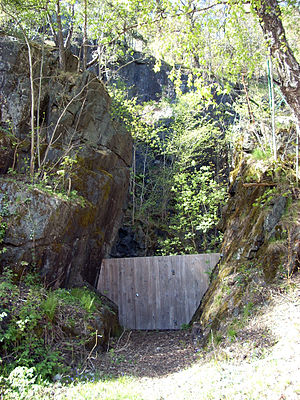
Moss Jernværk / Råstofferne, værket og produkterne
Fra Torbjørnsbu miner, nedlagt jernmine ved Langsævannet i Arendal, tilsvarende miner i området leverede jernmalm til Moss Jernverk